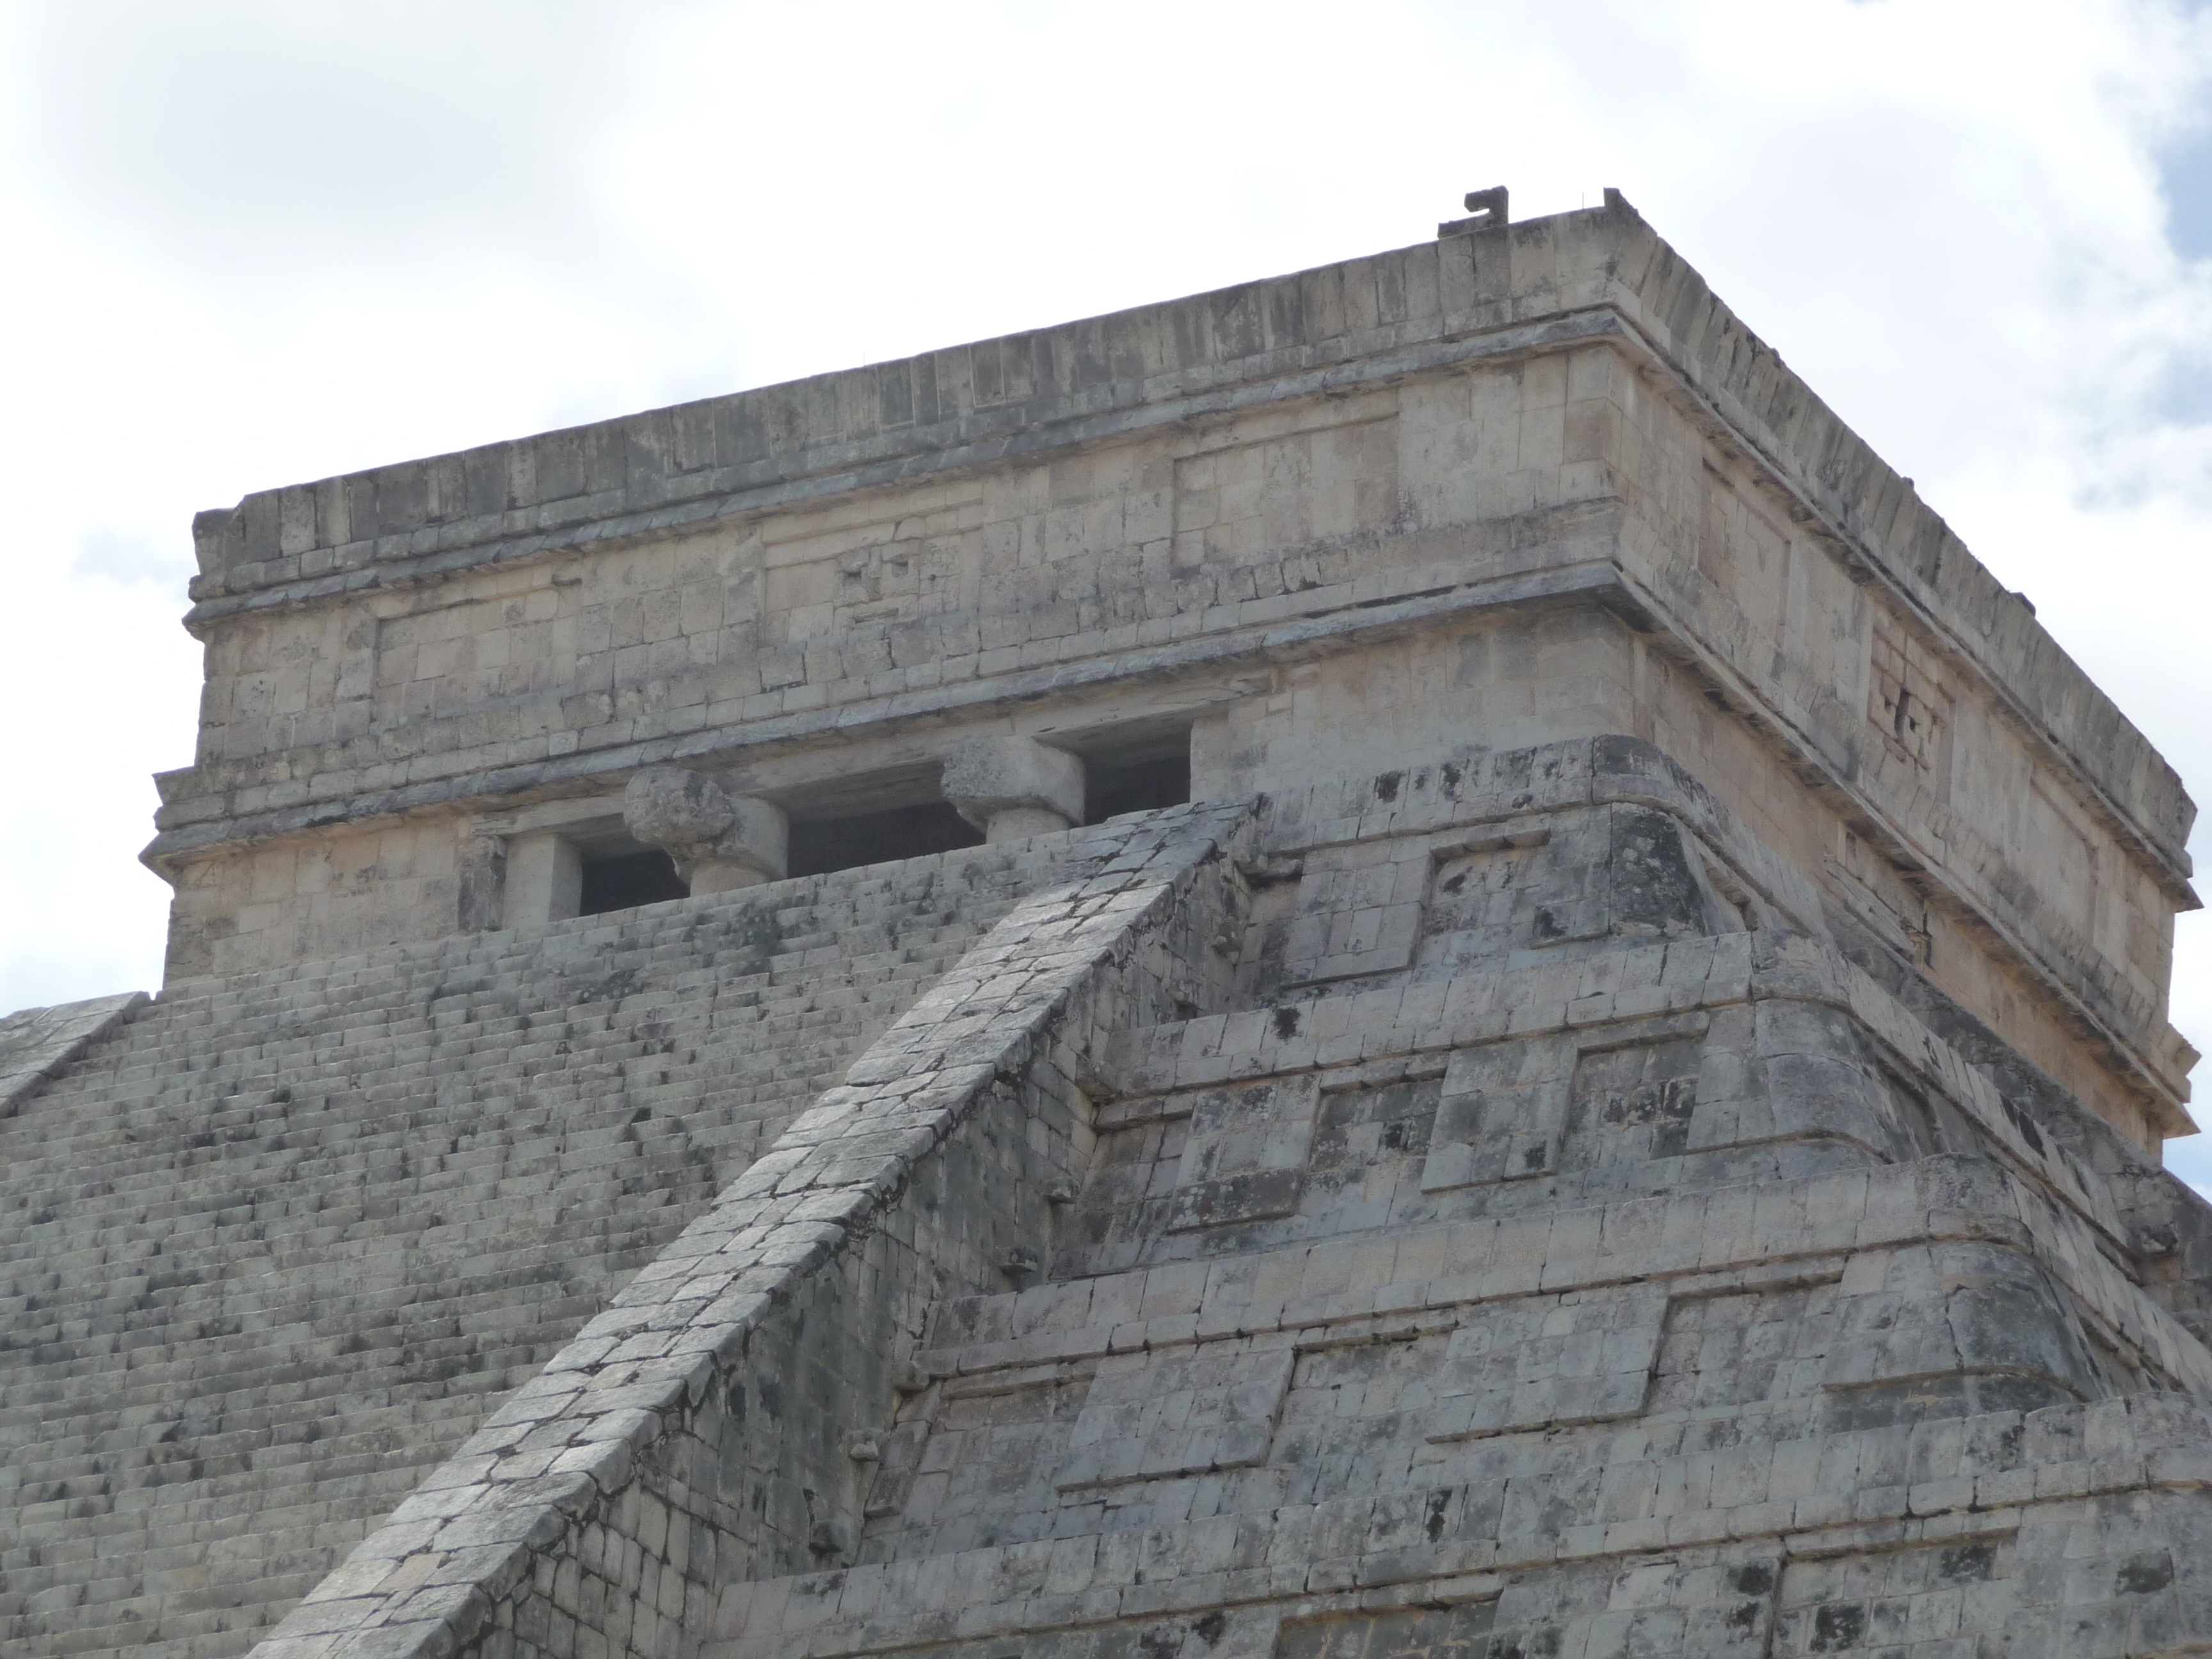
architecture, structure, monument, arch, pyramid, landmark, facade, temple, mexico, ruins, yucatan, archaeological site, roman temple, historic site, ancient history, chitz, ancient roman architecture, ancient greek temple